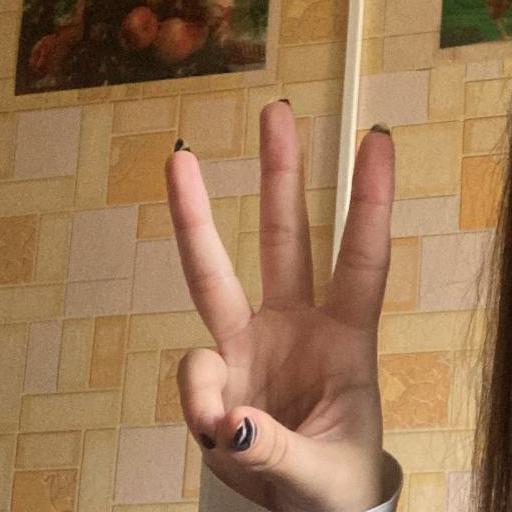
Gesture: three